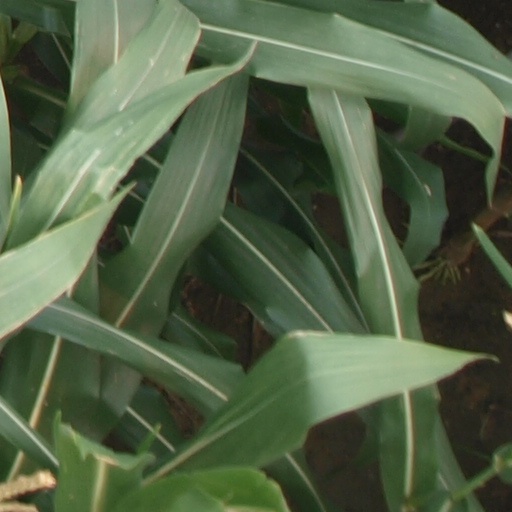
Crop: maize; corn